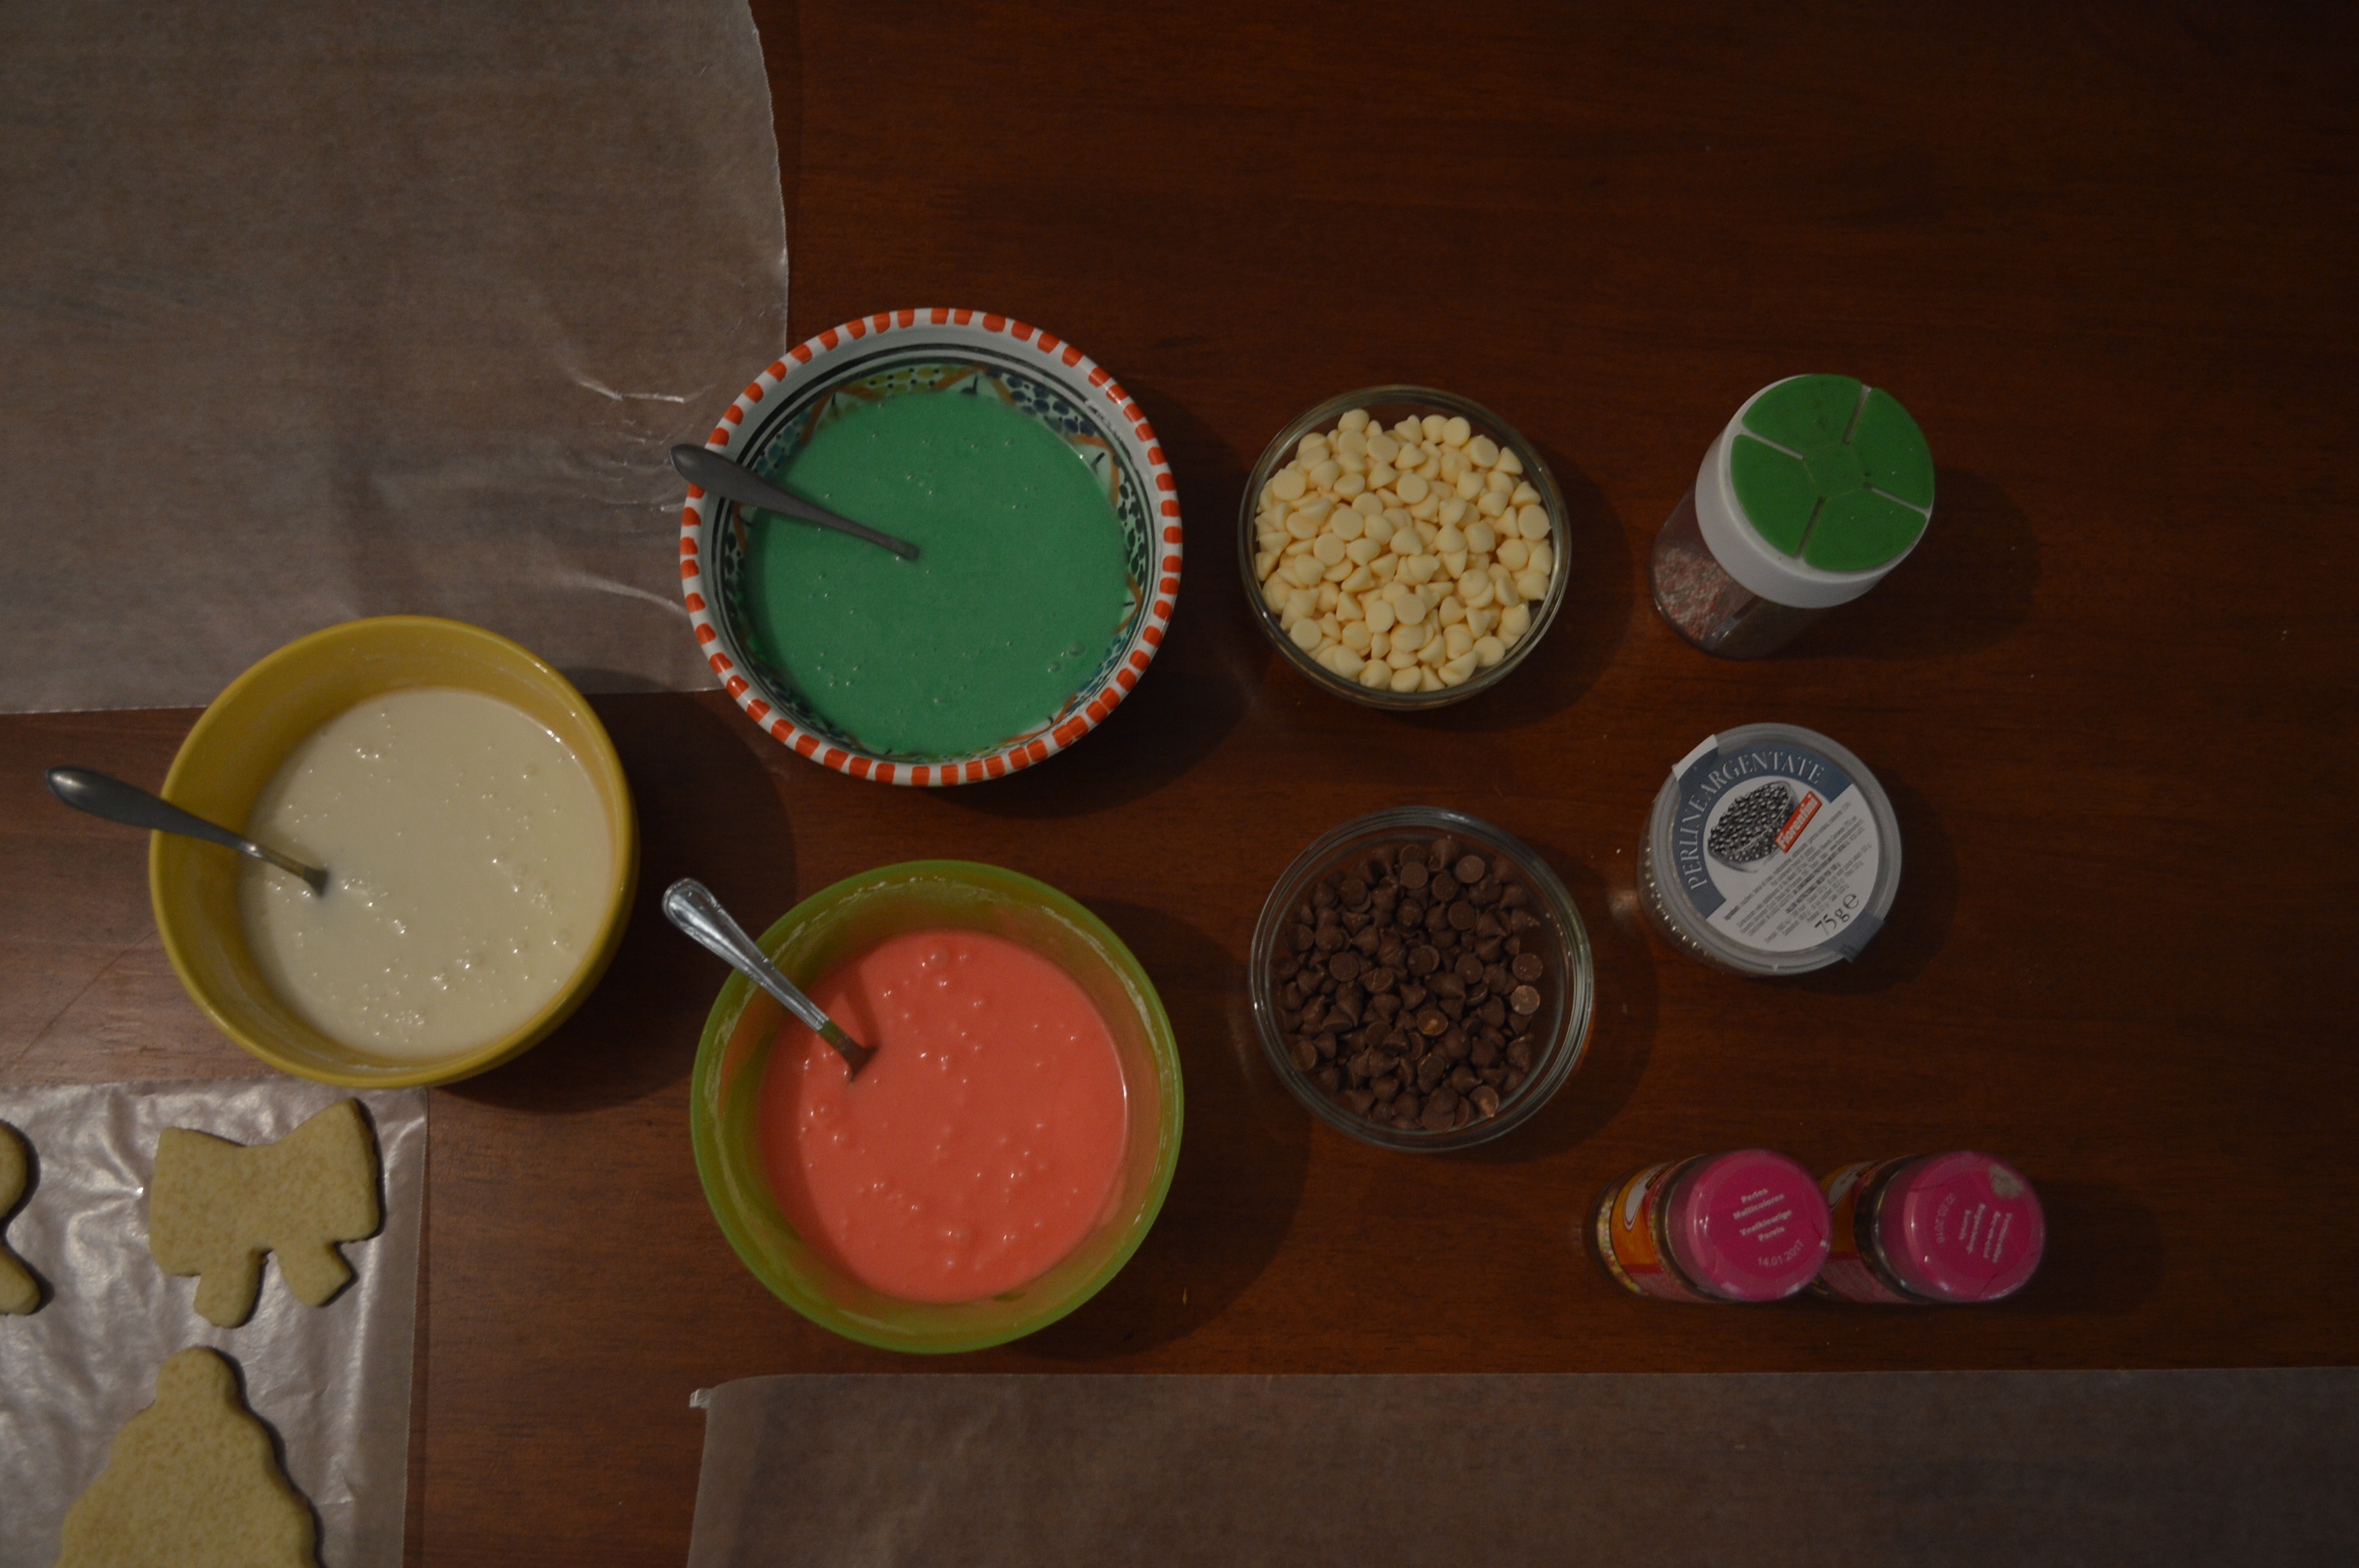
food, green, produce, color, baking, dessert, circle, art, icing